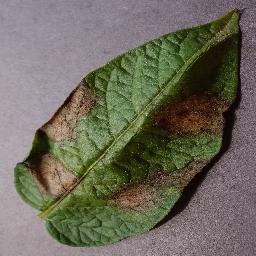
Label: Potato___Late_blight